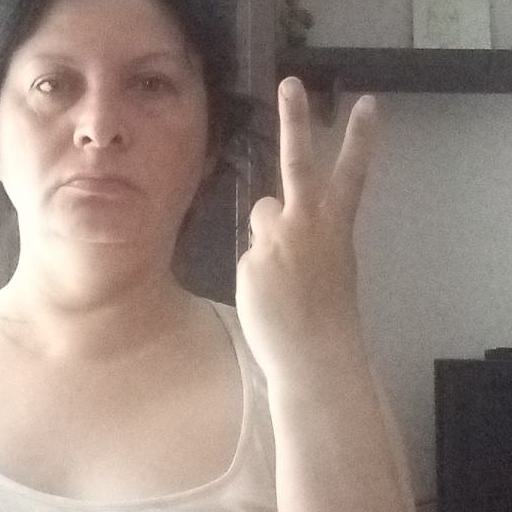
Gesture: peace_inverted